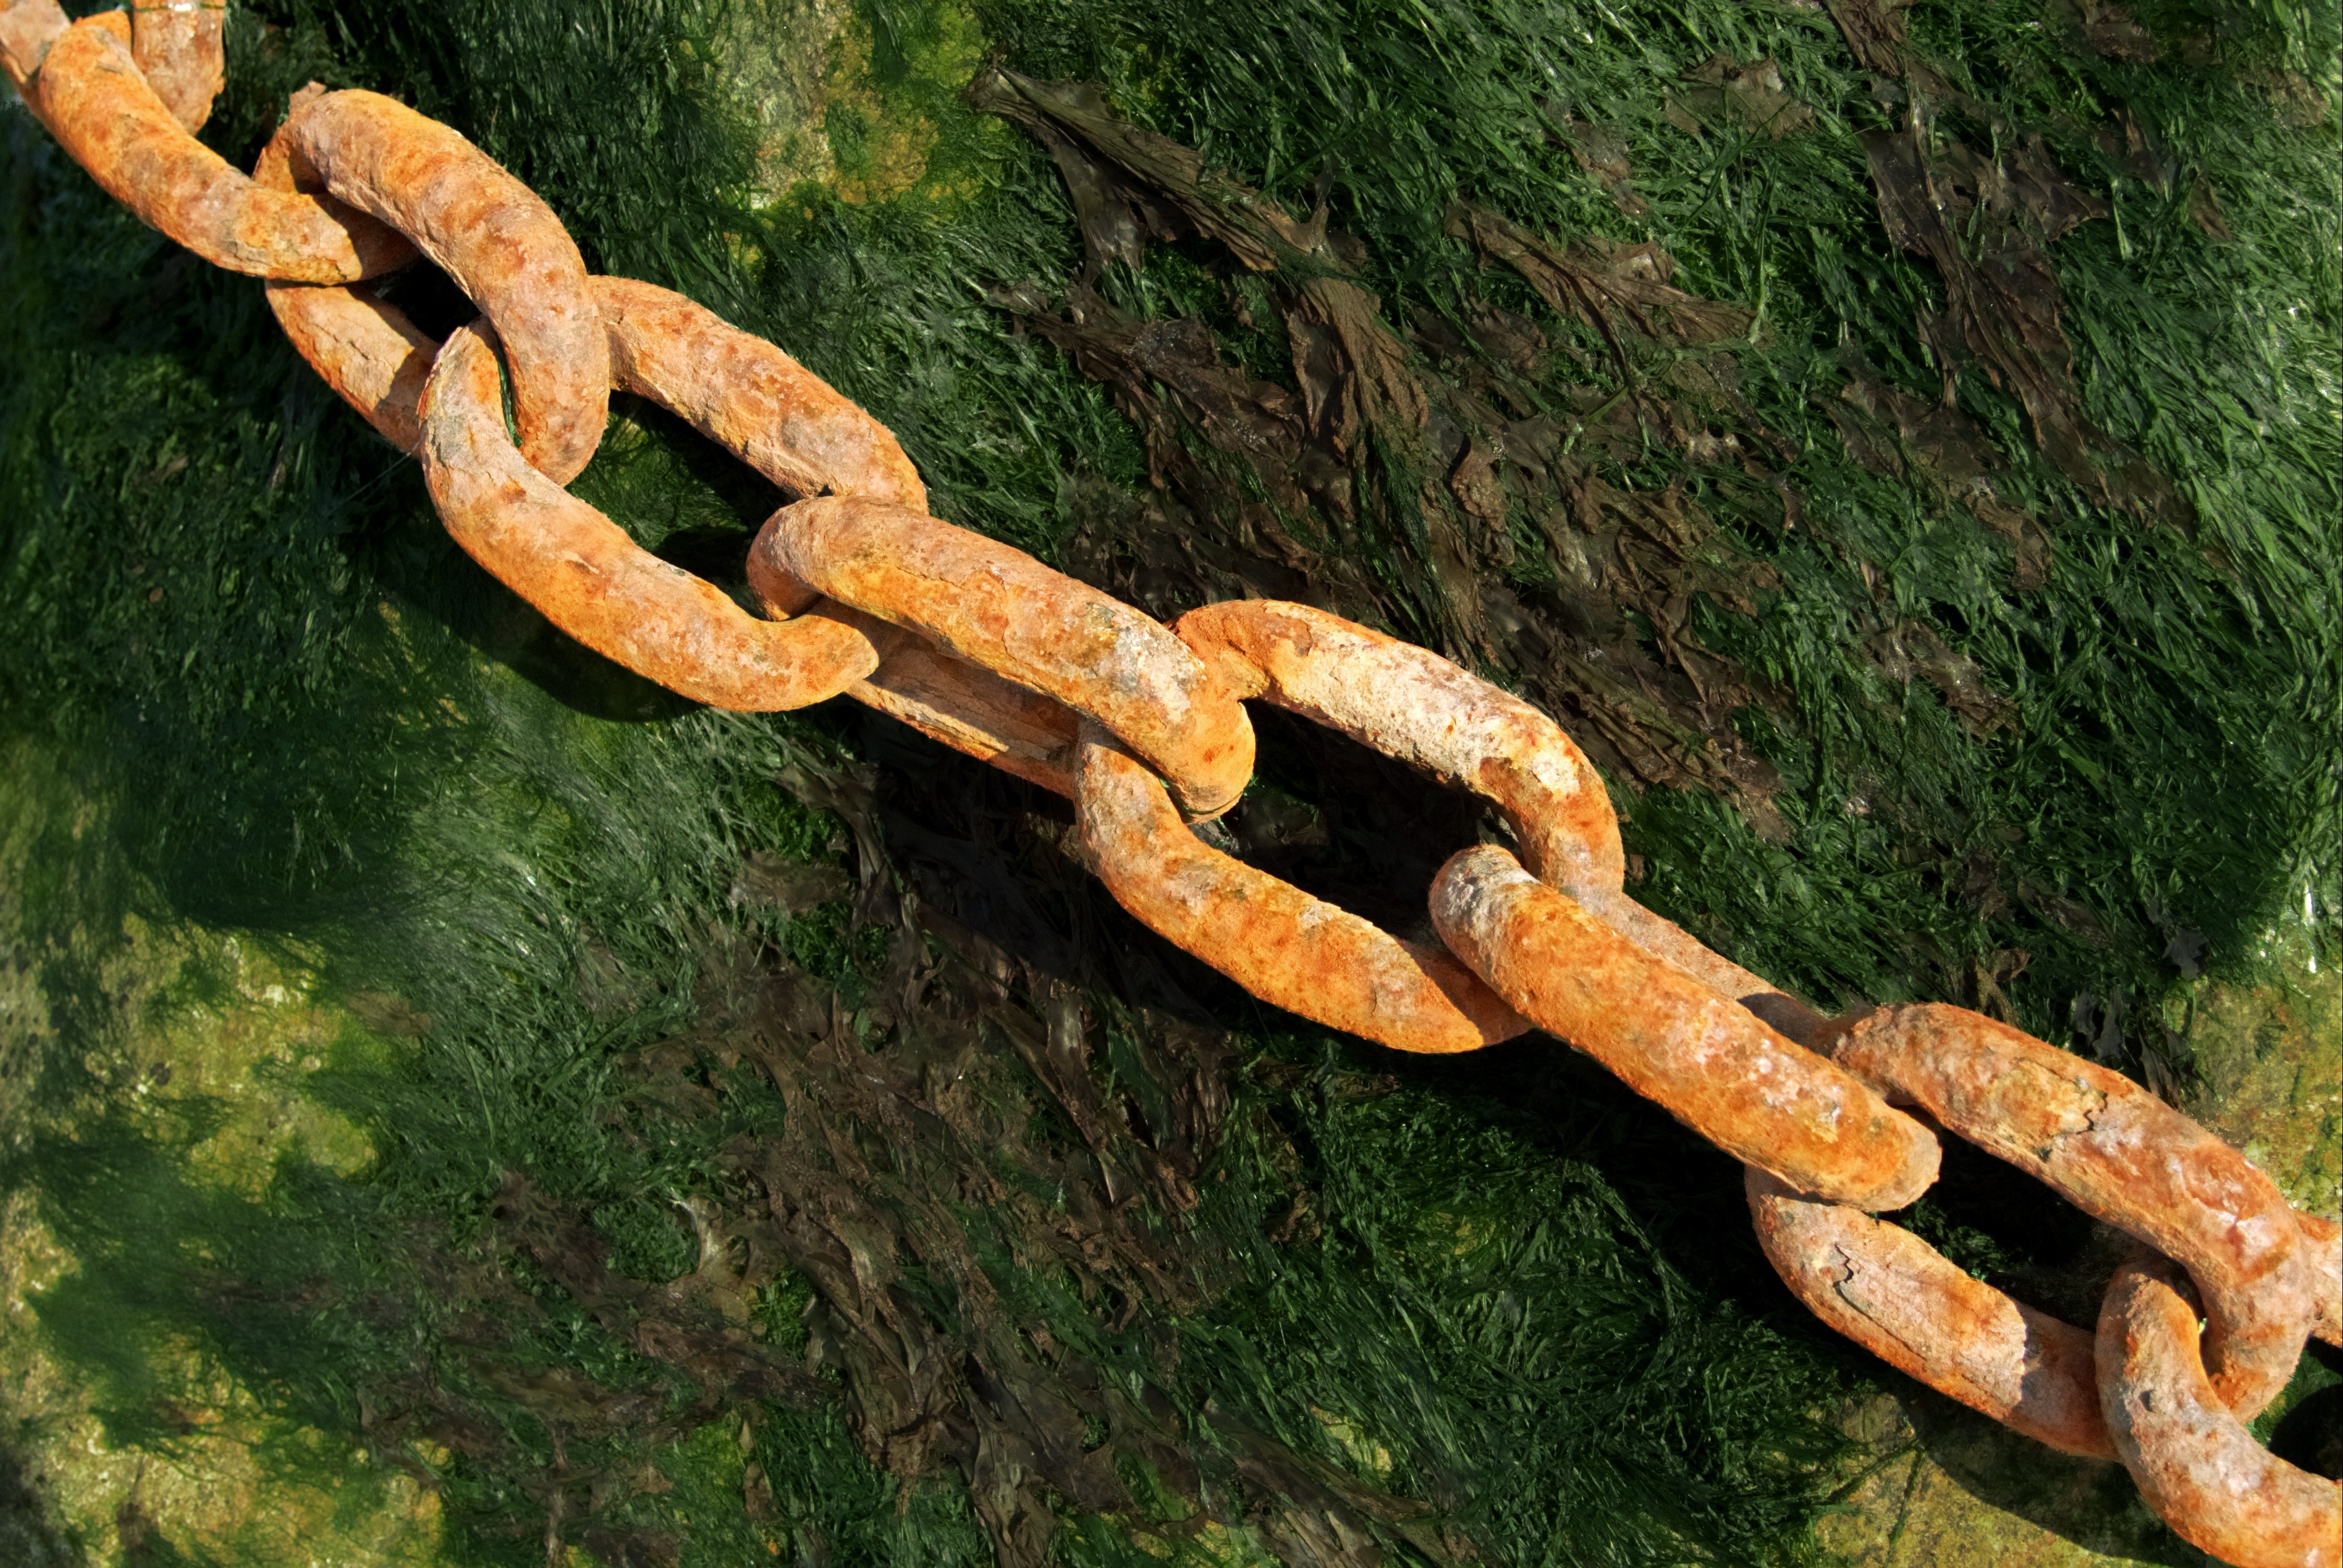
branch, chain, old, steel, rust, orange, seaweed, freedom, reptile, link, hold, security, captivity, back, rusty, marine, prison, snake, iron, restraint, lock, oxide, connection, strength, prisoner, serpent, captive, linked, corrosion, slavery, slave, bondage, restraining, weakest, shackle, adversity, fetter, imprison, incarceration, weakness, linkedin, boa constrictor, scaled reptile, boas